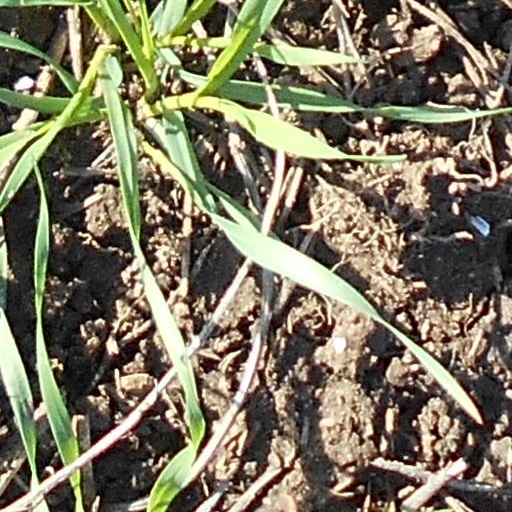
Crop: wheat